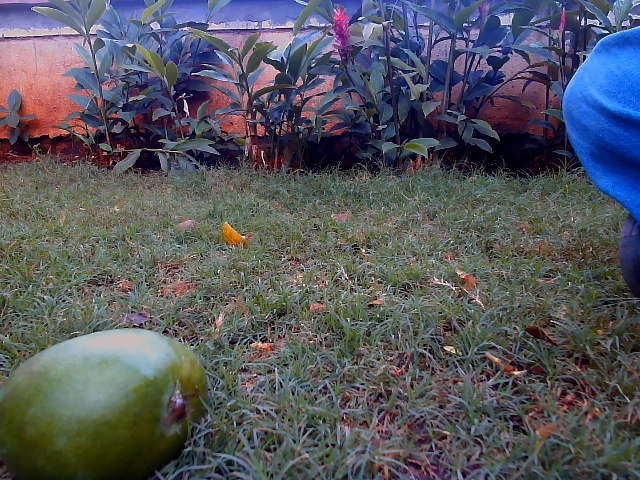
Label: Raw_Mango